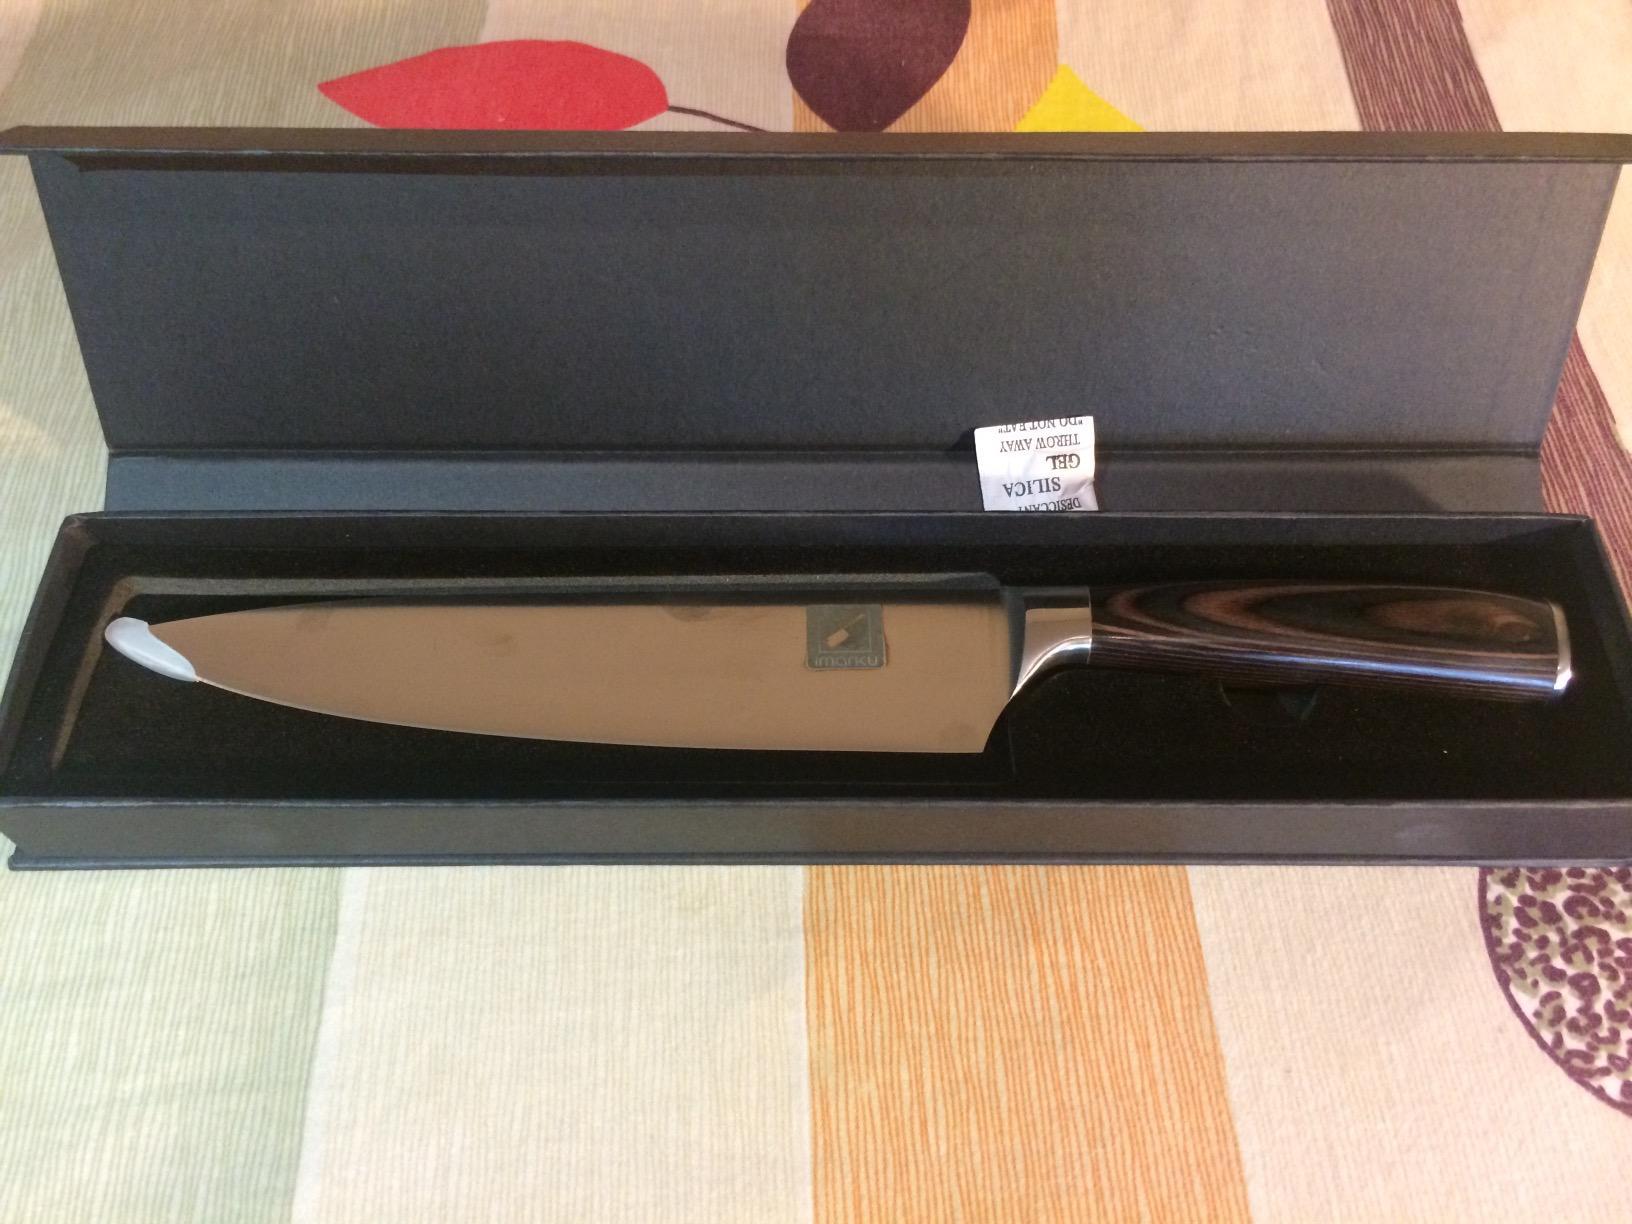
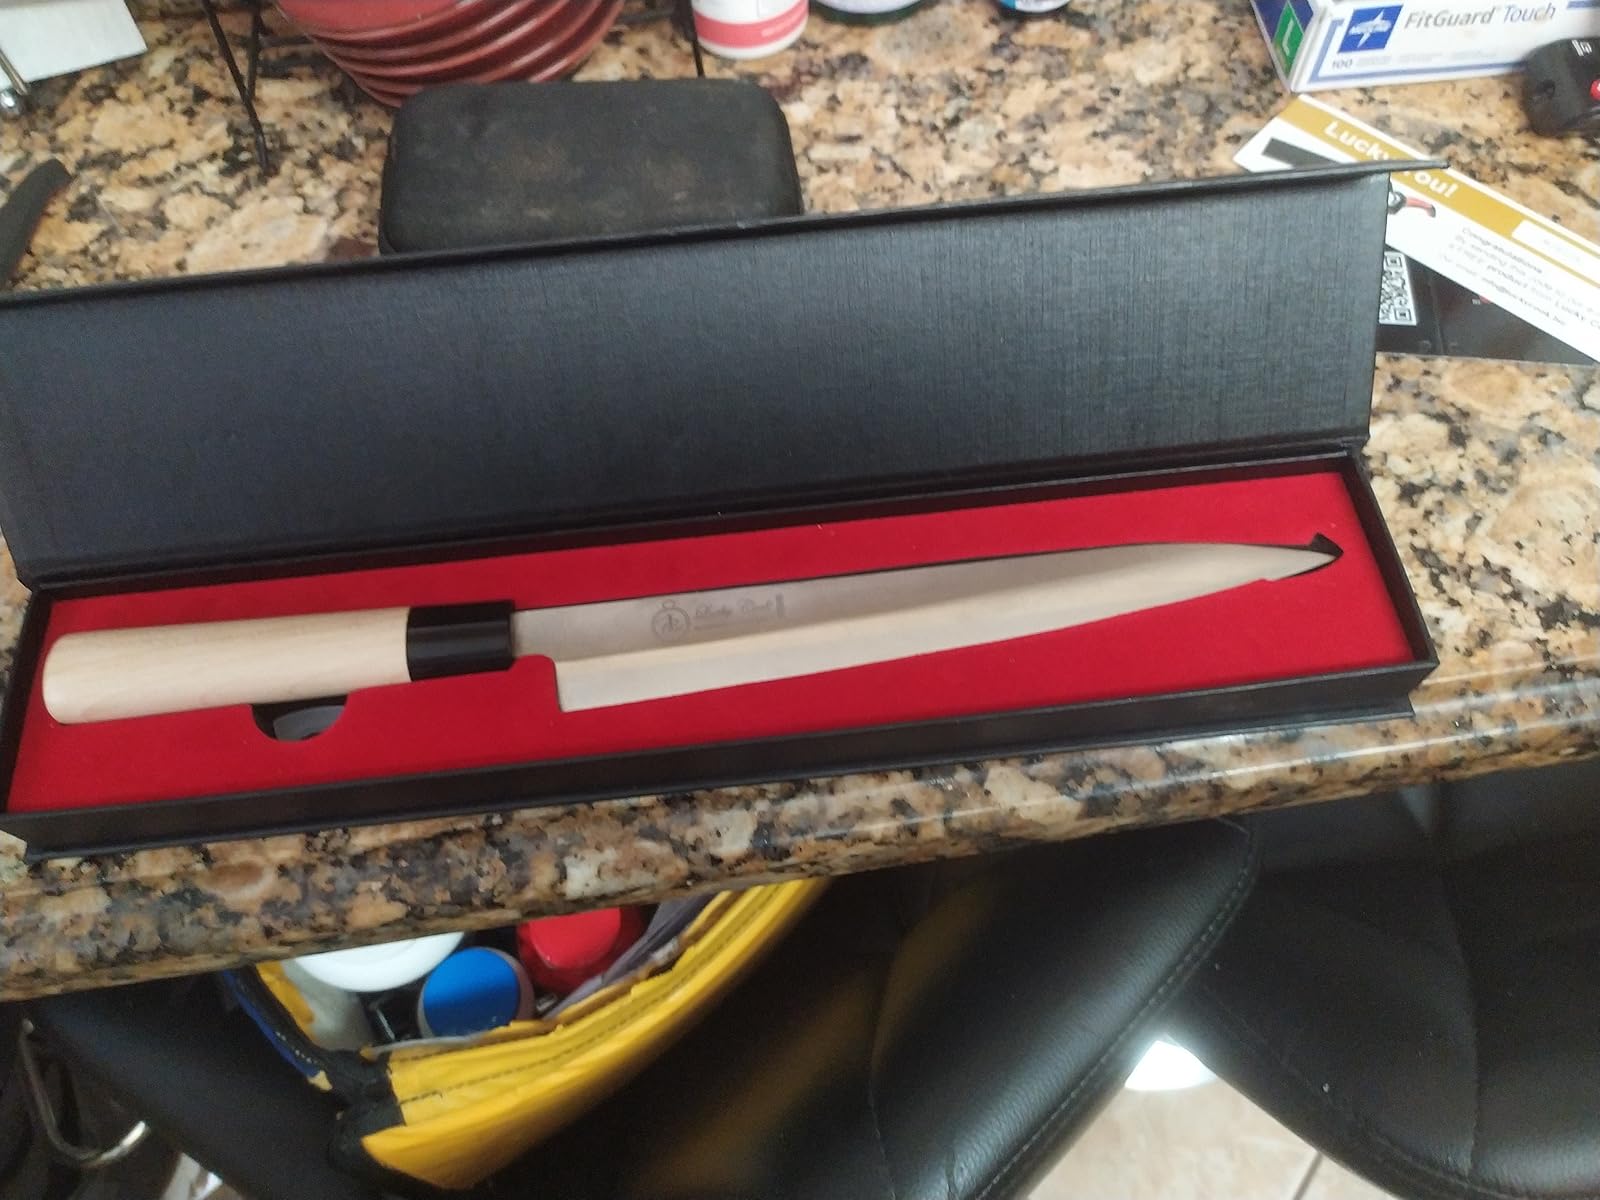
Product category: items_knife
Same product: no